Henry Phillips (singer)

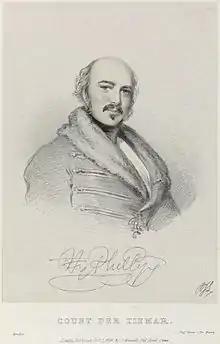
Henry Phillips, in character as Count der Tiemar in "Amilie, or, The Love Test" by William Michael Rooke, 1839 lithograph

Henry Phillips (1801–1876) was an English singer, who took on operatic roles in the 1820s and 1830s.